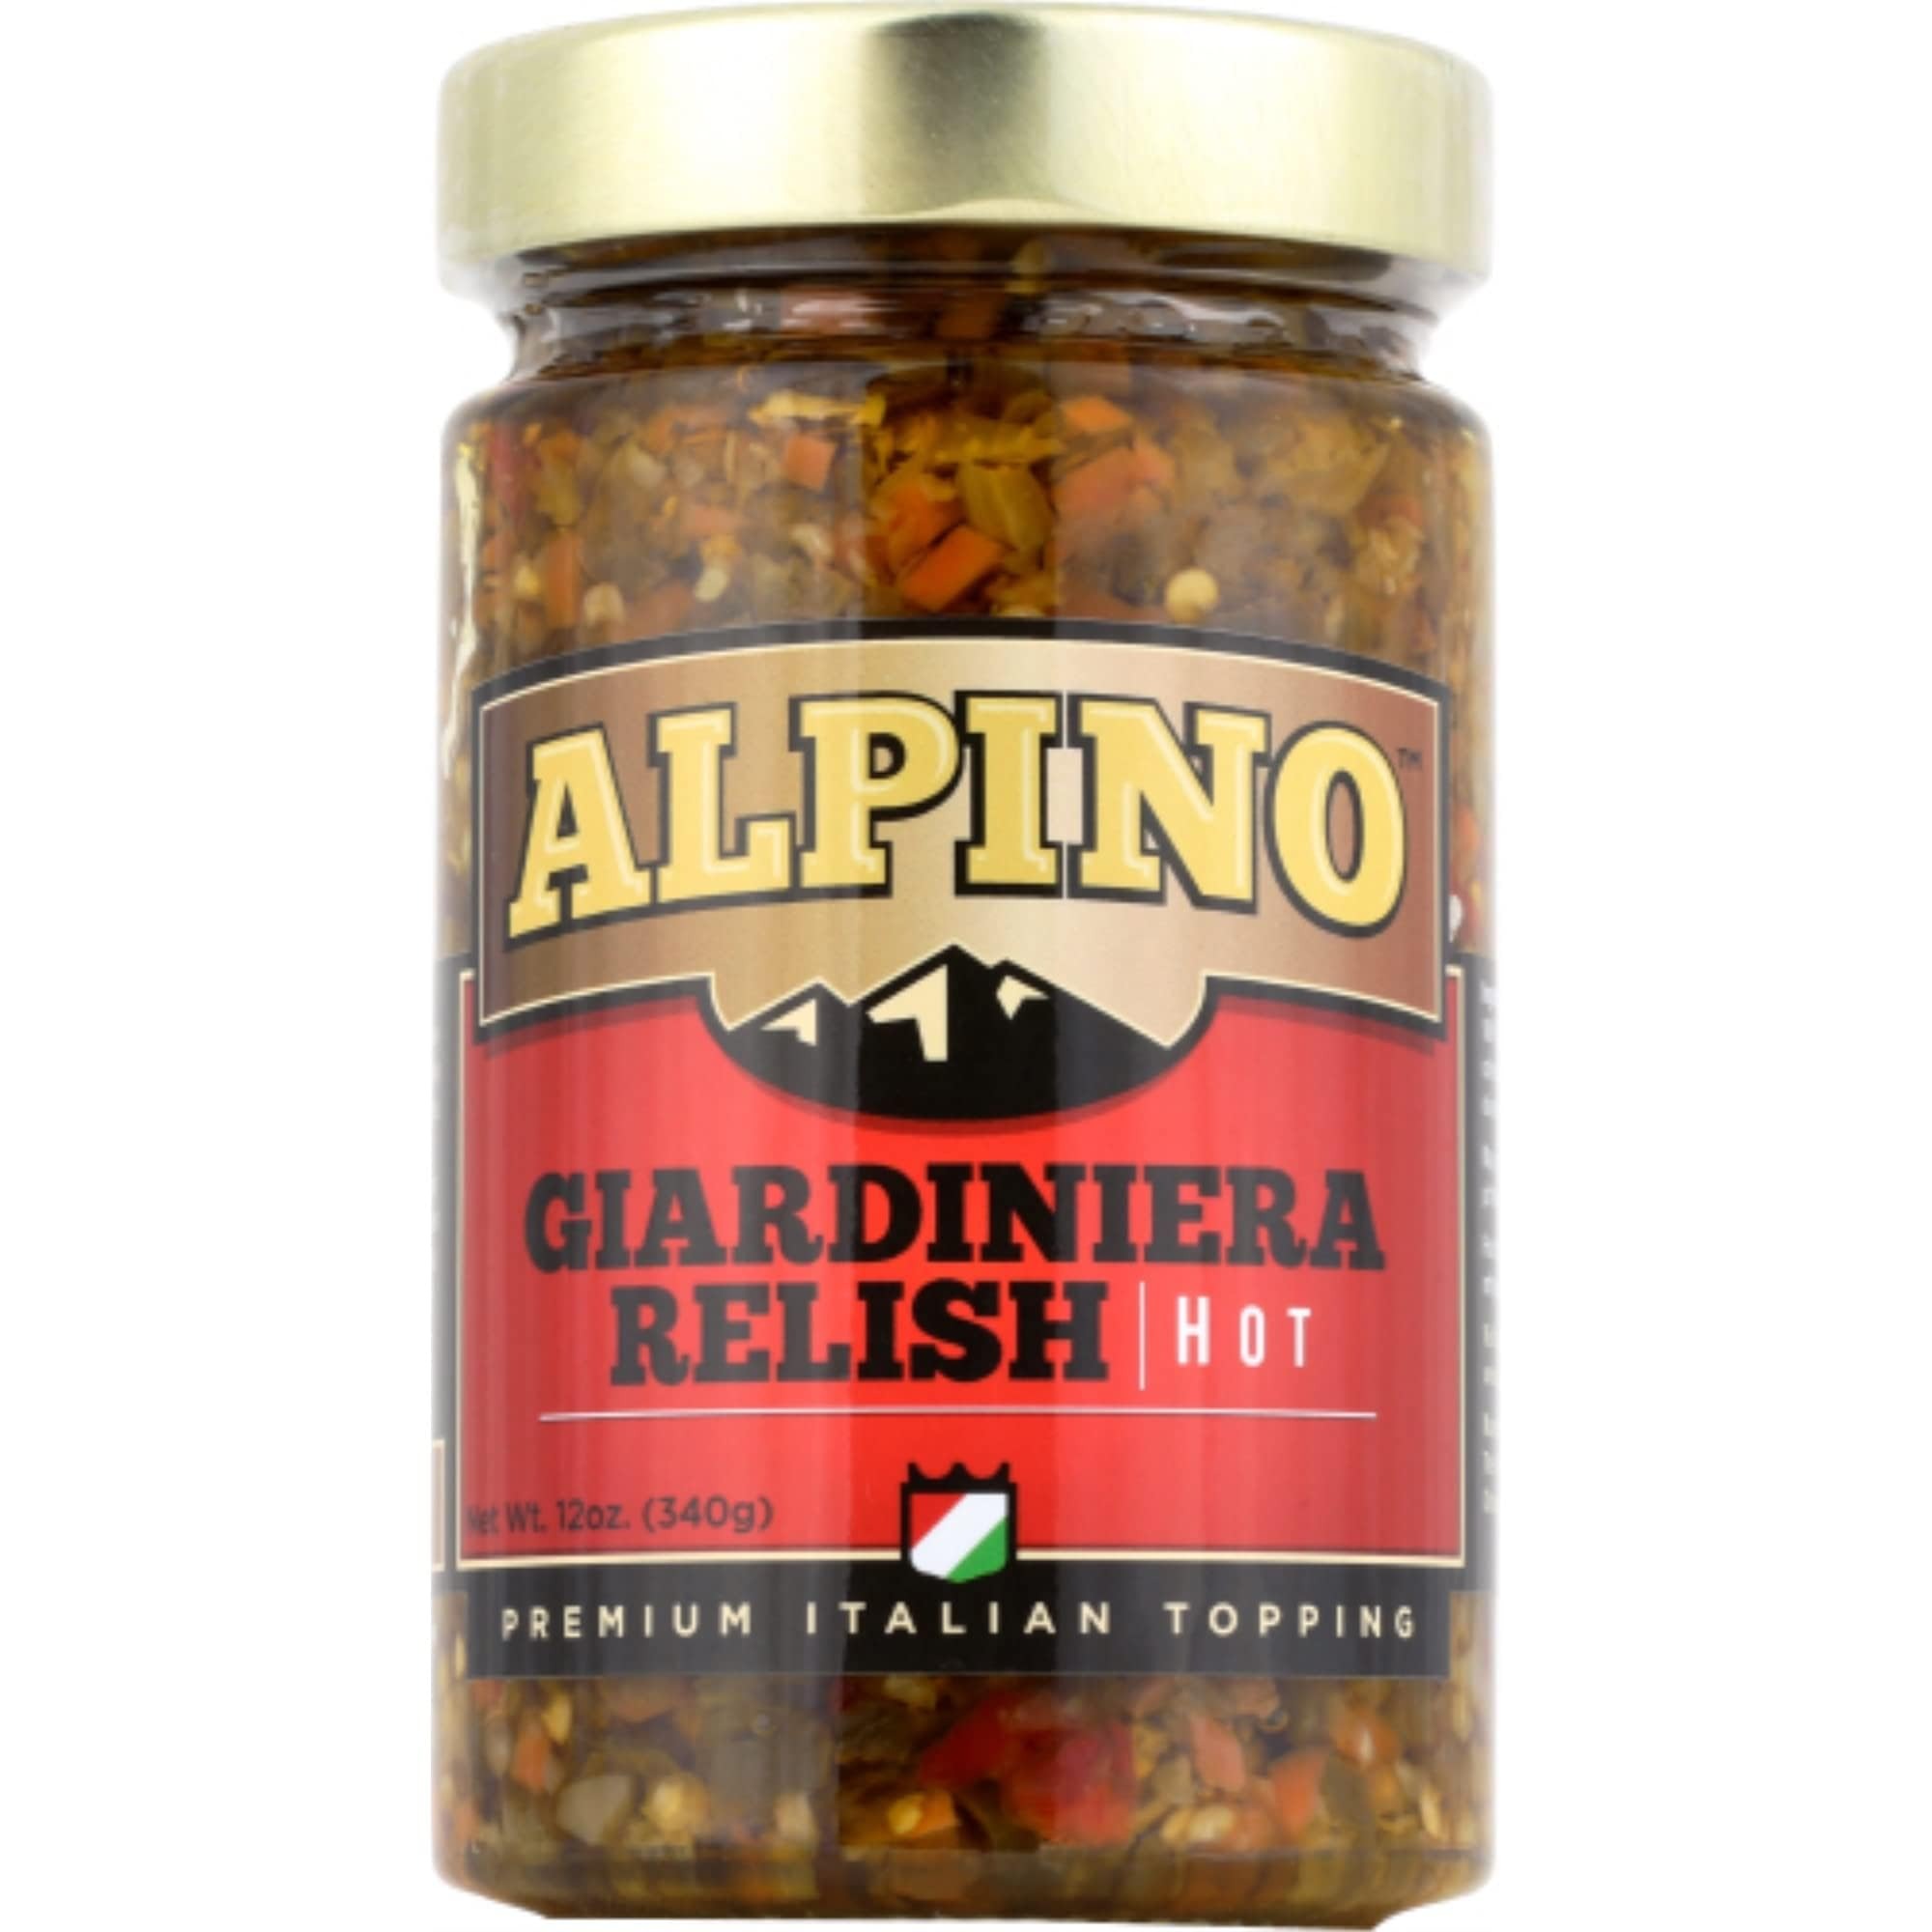
Item Name: Alpino Hot Giardiniera Relish, 12-Ounce (Pack of 6)
Value: 72.0
Unit: Fl Oz

Price: 43.56